Samoans

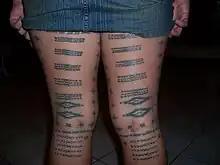
Samoan Malu

While chiefs, talking chiefs and "matais" all have a title, there are men in the village that are untitled. These men are placed in a group called the "aumaga".